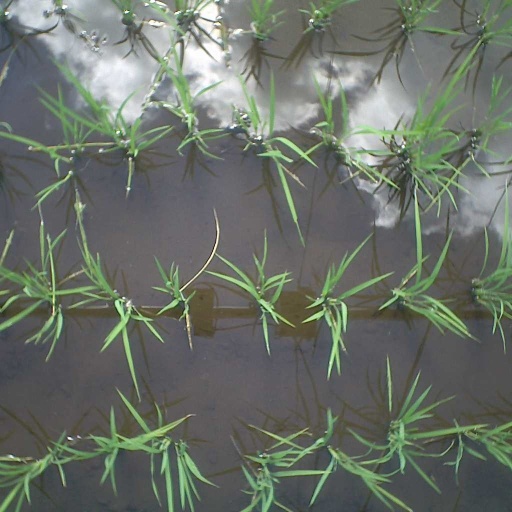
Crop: rice